Walter Husemann

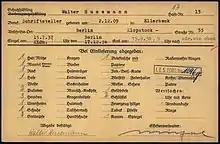
Effects card (list of property) of Walter Husemann as a prisoner in the Nazi concentration camp Buchenwald.

Husemann was born to Wilhelm and Luise Husemann. After training as a lathe operator, in an apprenticeship, he organised a strike for better wages and was dismissed. In 1924, Husemann became a member of the Young Communist League of Germany and in 1929 became director of the Anti-Fascist Young Guards, the youth organisation of the (Combat League Against Fascism), in the randenburg area. In 1930, Husemann met Marta Wolter, a KPD member and actor who had been in Günther Weisenborn's and Bertolt Brecht's play, "The Mother" and Brechts "Kuhle Wampe". In 1932, the couple moved in together an apartment in Mannheim. From 1930 to 1933, he worked as a trainee editor for several communist newspapers including the Die Rote Fahne, the Ruhr-Echo in Essen, the Sozialistische Republik in Cologne and the Mannheimer Arbeiterzeitung in Mannheim.